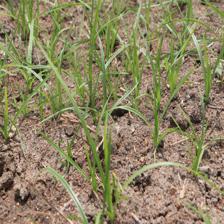
Label: Grass